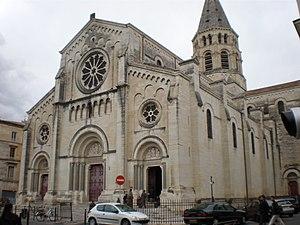
Eglise Saint-Paul de Nîmes (France)
L'église Saint-Paul est une église de style néo-roman située à Nîmes, dans le département du Gard et la région Occitanie. Classée monument historique en 1909, elle possède un puissant clocher s'élevant à 62 mètres à la croisée du transept.